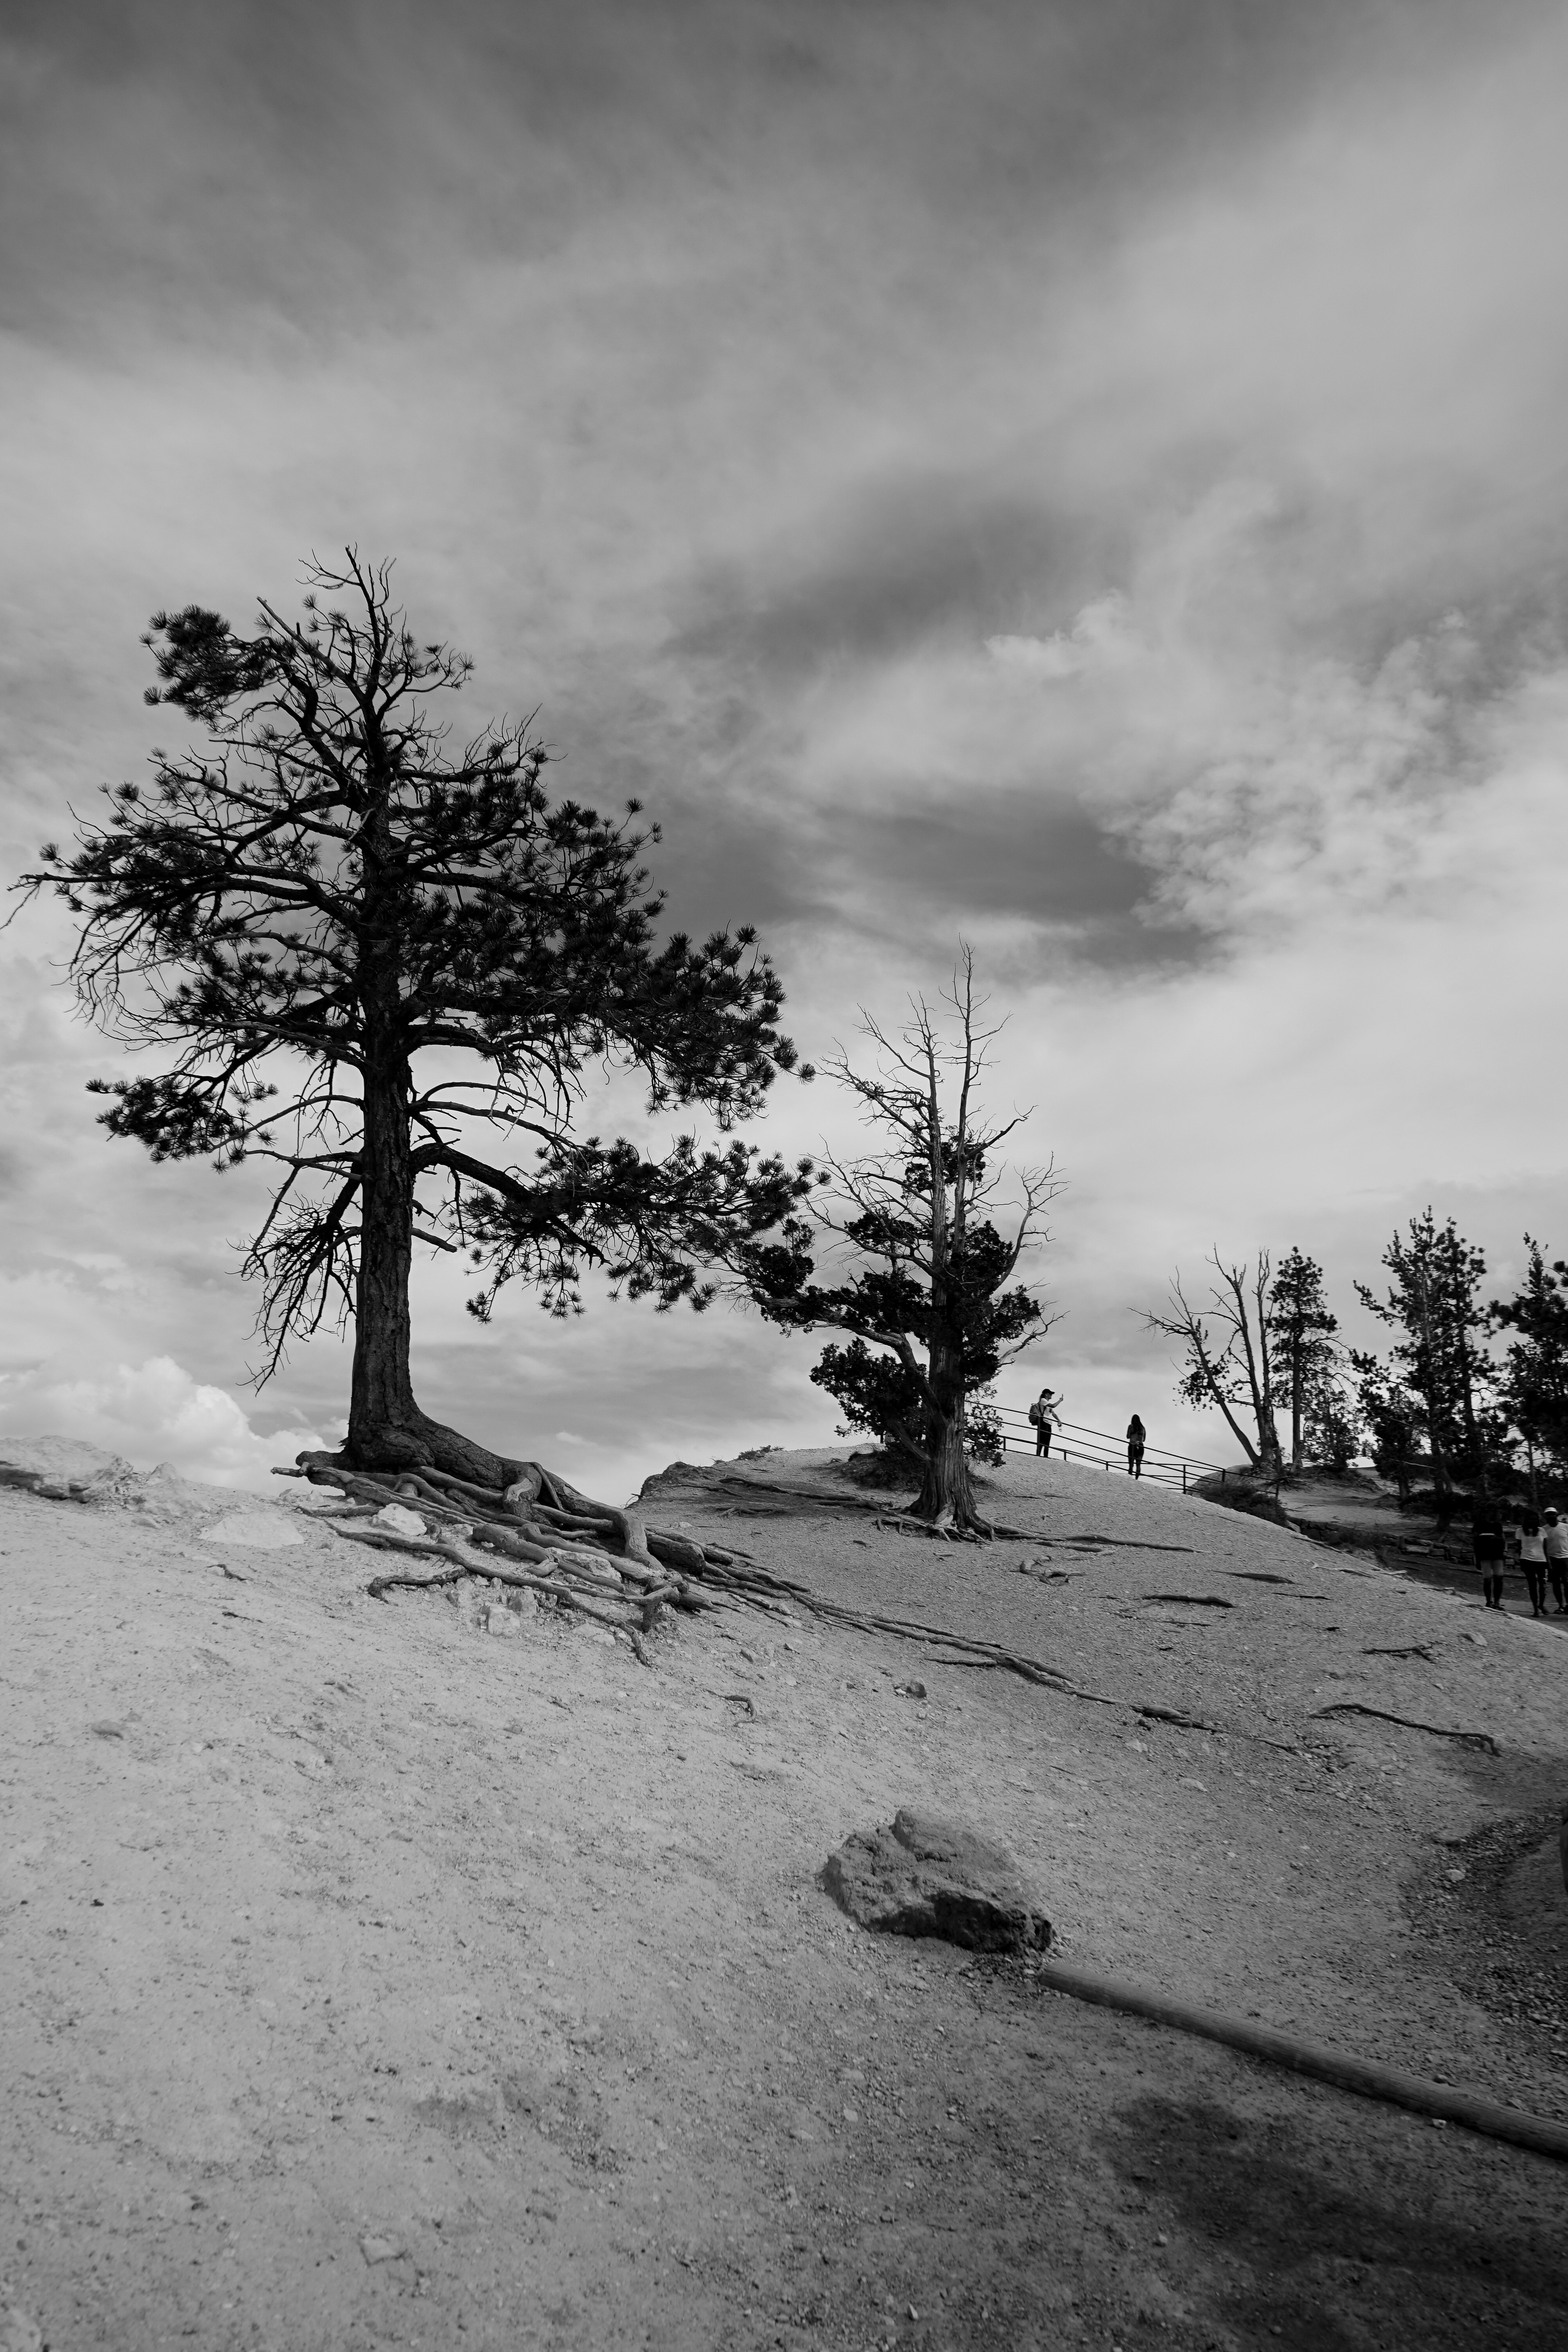
sky, tree, white, nature, black, cloud, black and white, monochrome photography, natural landscape, monochrome, atmospheric phenomenon, water, atmosphere, woody plant, branch, winter, plant, snow, photography, landscape, stock photography, calm, horizon, sunlight, hill, meteorological phenomenon, sea, wood, pine family, forest, freezing, national park, mountain, cumulus, Tints and shades, style, road, ocean, trunk